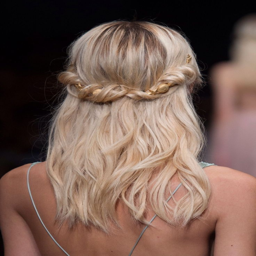
half up boho hair style .